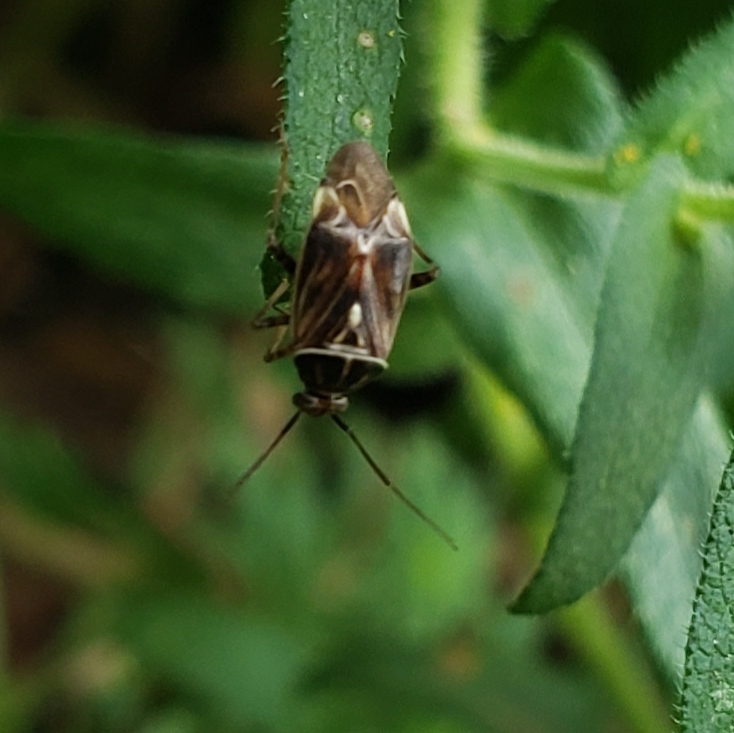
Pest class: lygus_bug